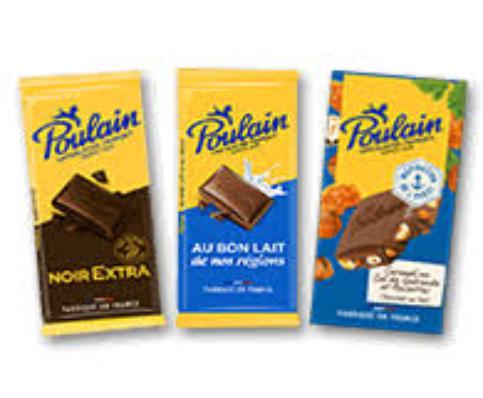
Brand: Poulain
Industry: Food